Kokang

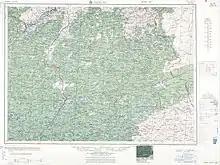
Map including part of the Kokang area (1954)

Yang Xiancai founded the state Xingdahu in 1739 in and around Ta Shwe Htan. The name was changed to Kokang by his successors. In 1840, the Yunnan governor granted the Yang clan the hereditary rights as a Tusi of the Qing dynasty. After the British conquest of Upper Burma in 1885, Kokang was initially placed in China under the 1894 Sino-British boundary convention. It was ceded to British Burma in a supplementary agreement signed in February 1897.